Battle of Al Busayyah

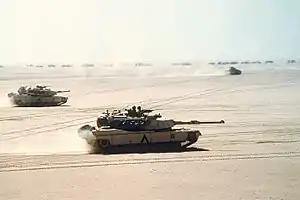
M1 Abrams move out during the Gulf War.

The rest of Task Force 4-70 Armor (the "Black Lions", commanded by Lieutenant Colonel William C. Feyk), advanced on the right flank. As they moved into their attack by fire position, TF 4-70 reported two BRDMs and several surrendering Iraqi soldiers. They did not engage the vehicles because the location of Task Force 6/6 Infantry to their right was not confirmed. Continuing their advance, they encountered and destroyed an abandoned T-55 at close range. Delayed by what appeared to be a minefield, the Bradleys struggled to catch up with the task force as they bypassed the obstacle to the left. Clearing the town to the north, Black Lions linked up with the rest of the force and reestablished contact with Fox on the right.